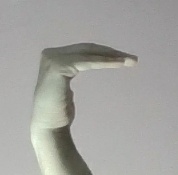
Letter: haa